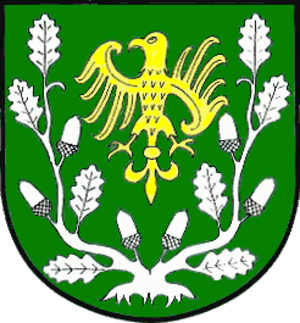
Jagel est une commune allemande de l'arrondissement de Schleswig-Flensbourg, Land de Schleswig-Holstein.